Describe the emotion expressed in this image:  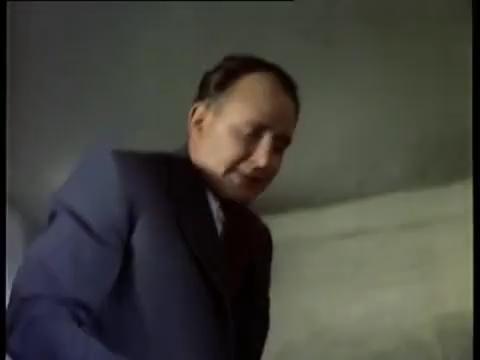
This person displays Suffering, valence and arousal with low intensity.